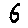
Label: 6